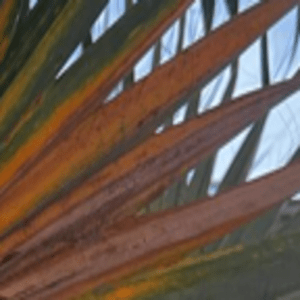
Label: Manganese Deficiency